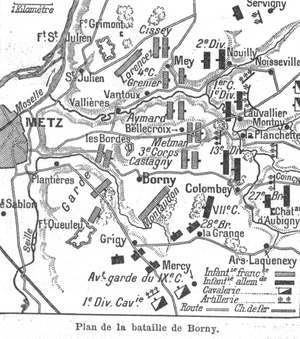
Bataille de Borny-Colombey le 14 août 1870 Source Nouveau Larousse Illustrée
Nouilly est une commune française située dans le département de la Moselle en région Grand Est. Ses habitants sont appelés les Novillois.
La bataille de Borny-Colombey, ou de Colombey-Nouilly du côté allemand, est une bataille de la guerre entre la France et la Prusse ayant eu lieu le 14 août 1870 à l’est de Metz. Il s’agit d’un combat entre les arrière-gardes de l’« armée de Metz » sous les ordres du maréchal Bazaine et les avant-gardes de la Iʳᵉ armée allemande sous les ordres du général Karl Friedrich von Steinmetz.